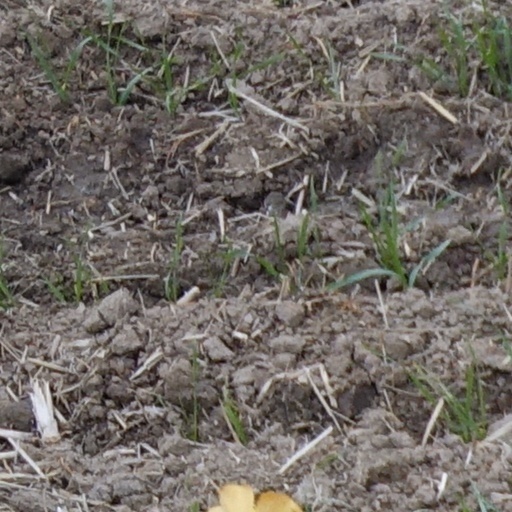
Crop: wheat